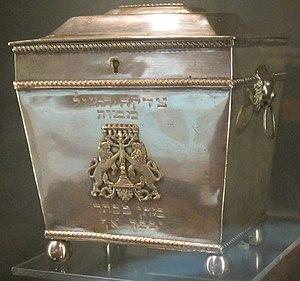
La Tsedaka, Tzedaka, Tsedaqa ou Tzedaqa est le terme hébreu désignant dans le judaïsme le principe religieux de l’aumône. Le radical du mot est le même que dans le terme hébreu désignant la « justice » : צדק.